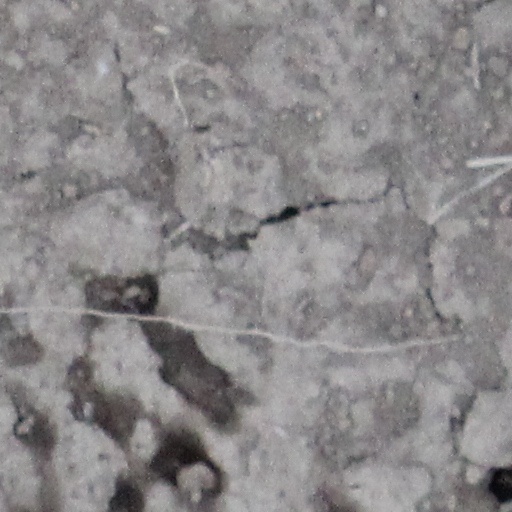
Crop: wheat